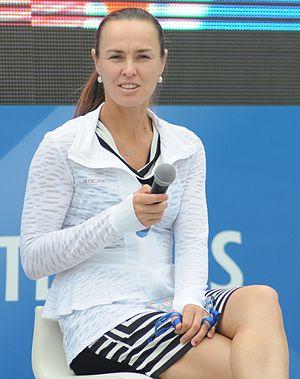
Martina Hingis est une joueuse de tennis professionnelle suisse, née le 30 septembre 1980 à Košice. Elle détient le record de la plus jeune gagnante d'un titre du Grand Chelem en simple dans l'ère Open, et celui de la plus jeune numéro un mondiale de l'histoire du tennis.